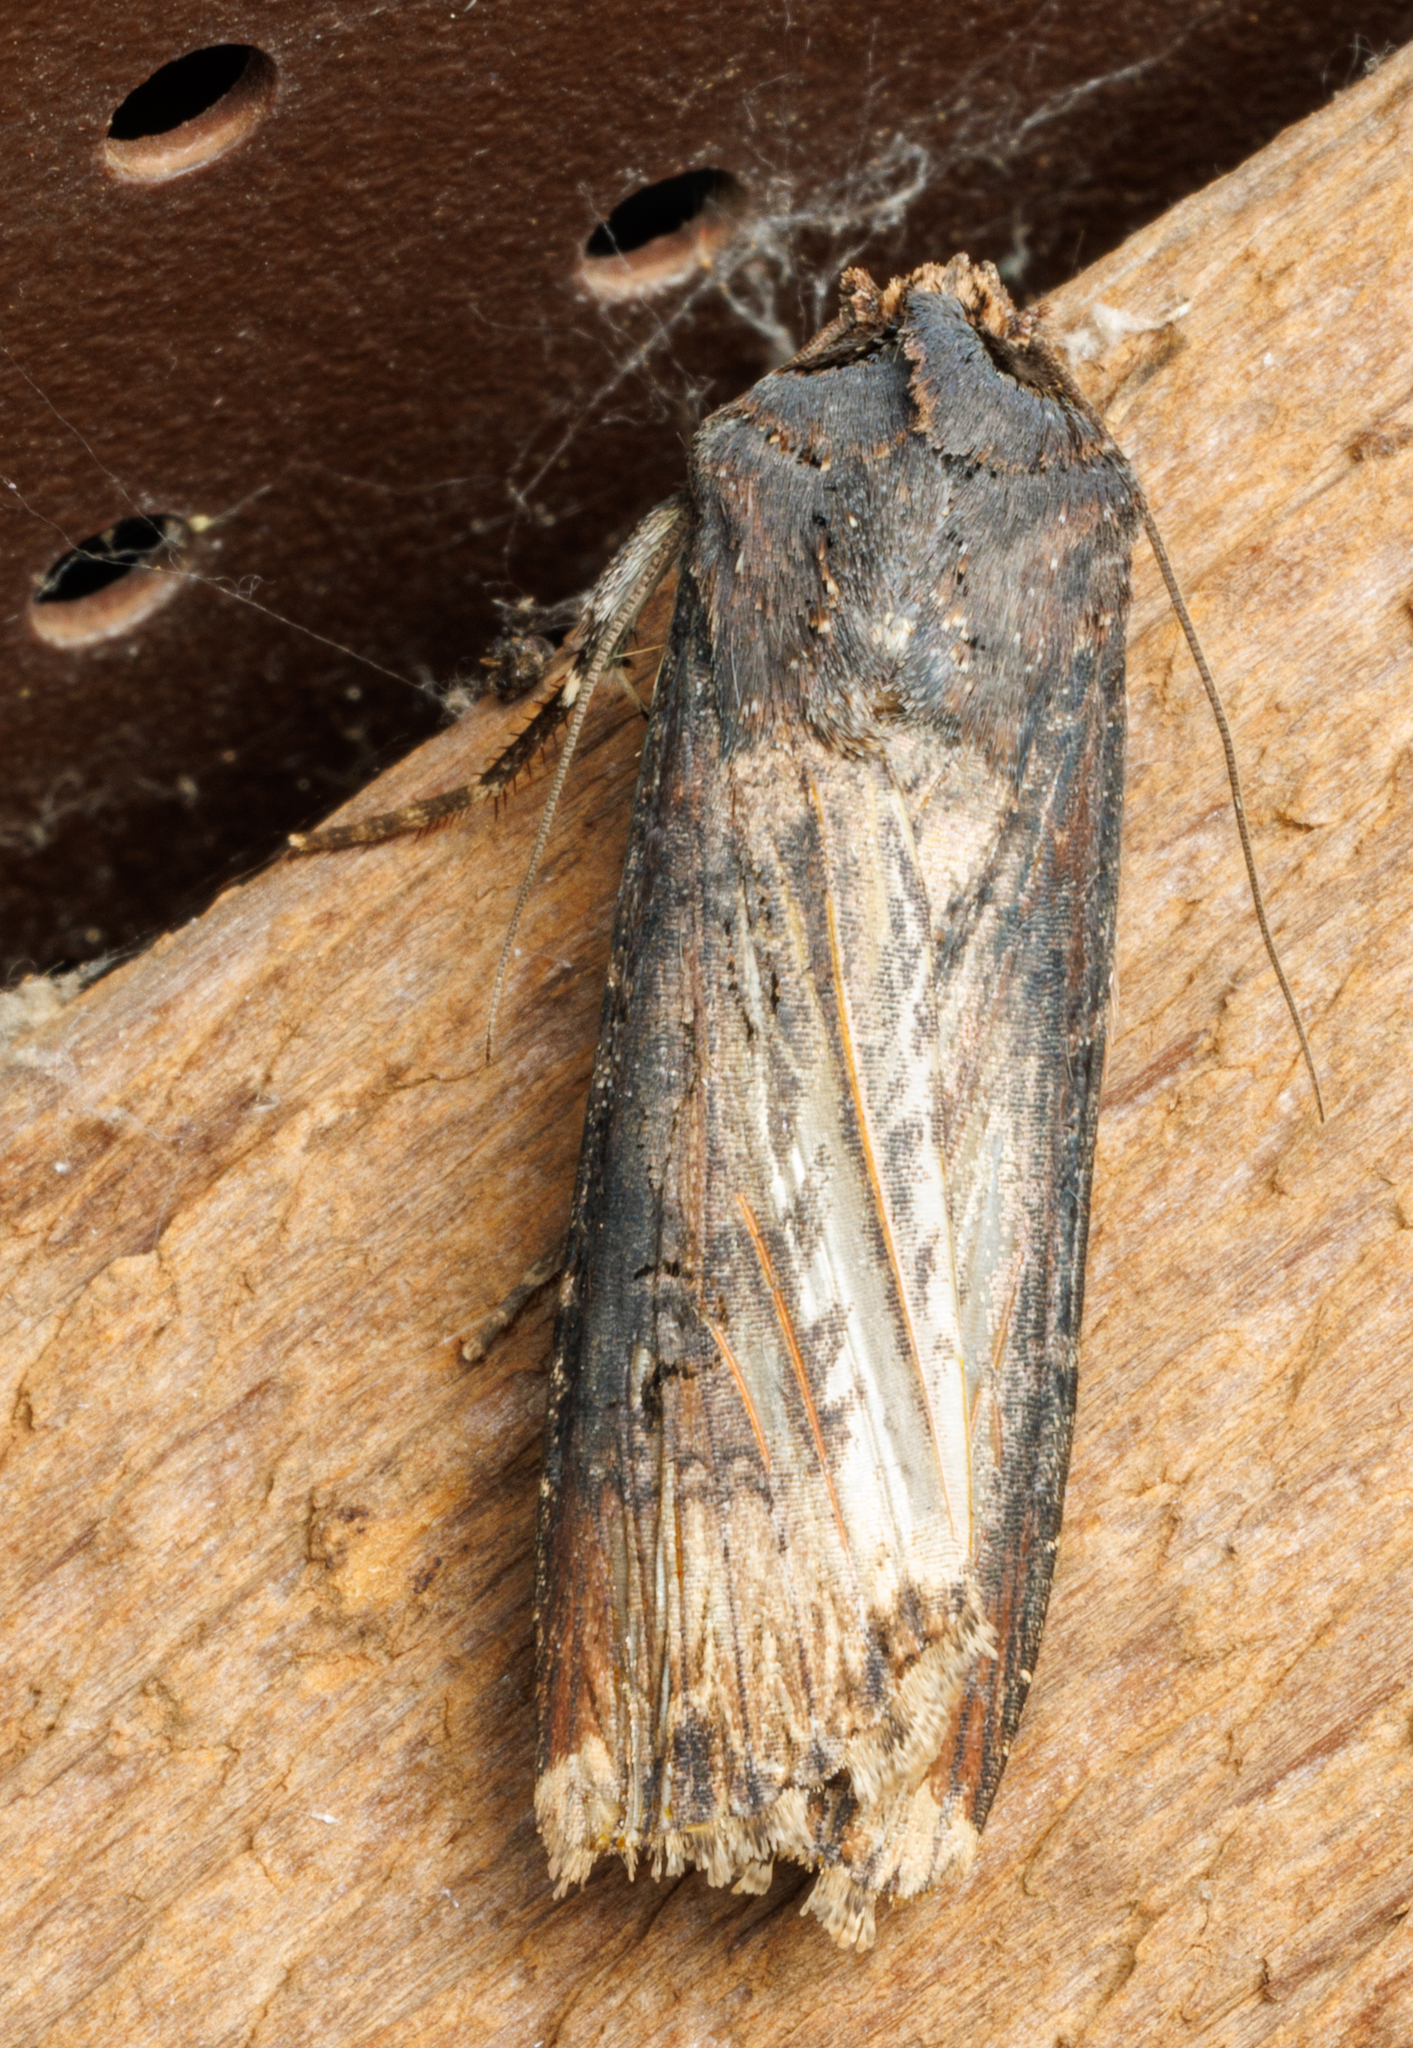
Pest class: cutworms